David Shields

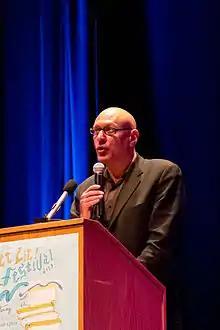
Shields in 2013

In 2013, Knopf published "How Literature Saved My Life", a blend of confessional criticism and cultural autobiography. Also in 2013, Simon & Schuster published "Salinger," an “oral biography” of J.D. Salinger by Shields and Shane Salerno. "Salinger" was a "New York Times" bestseller and has been translated into more than a dozen languages.